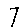
Label: 7